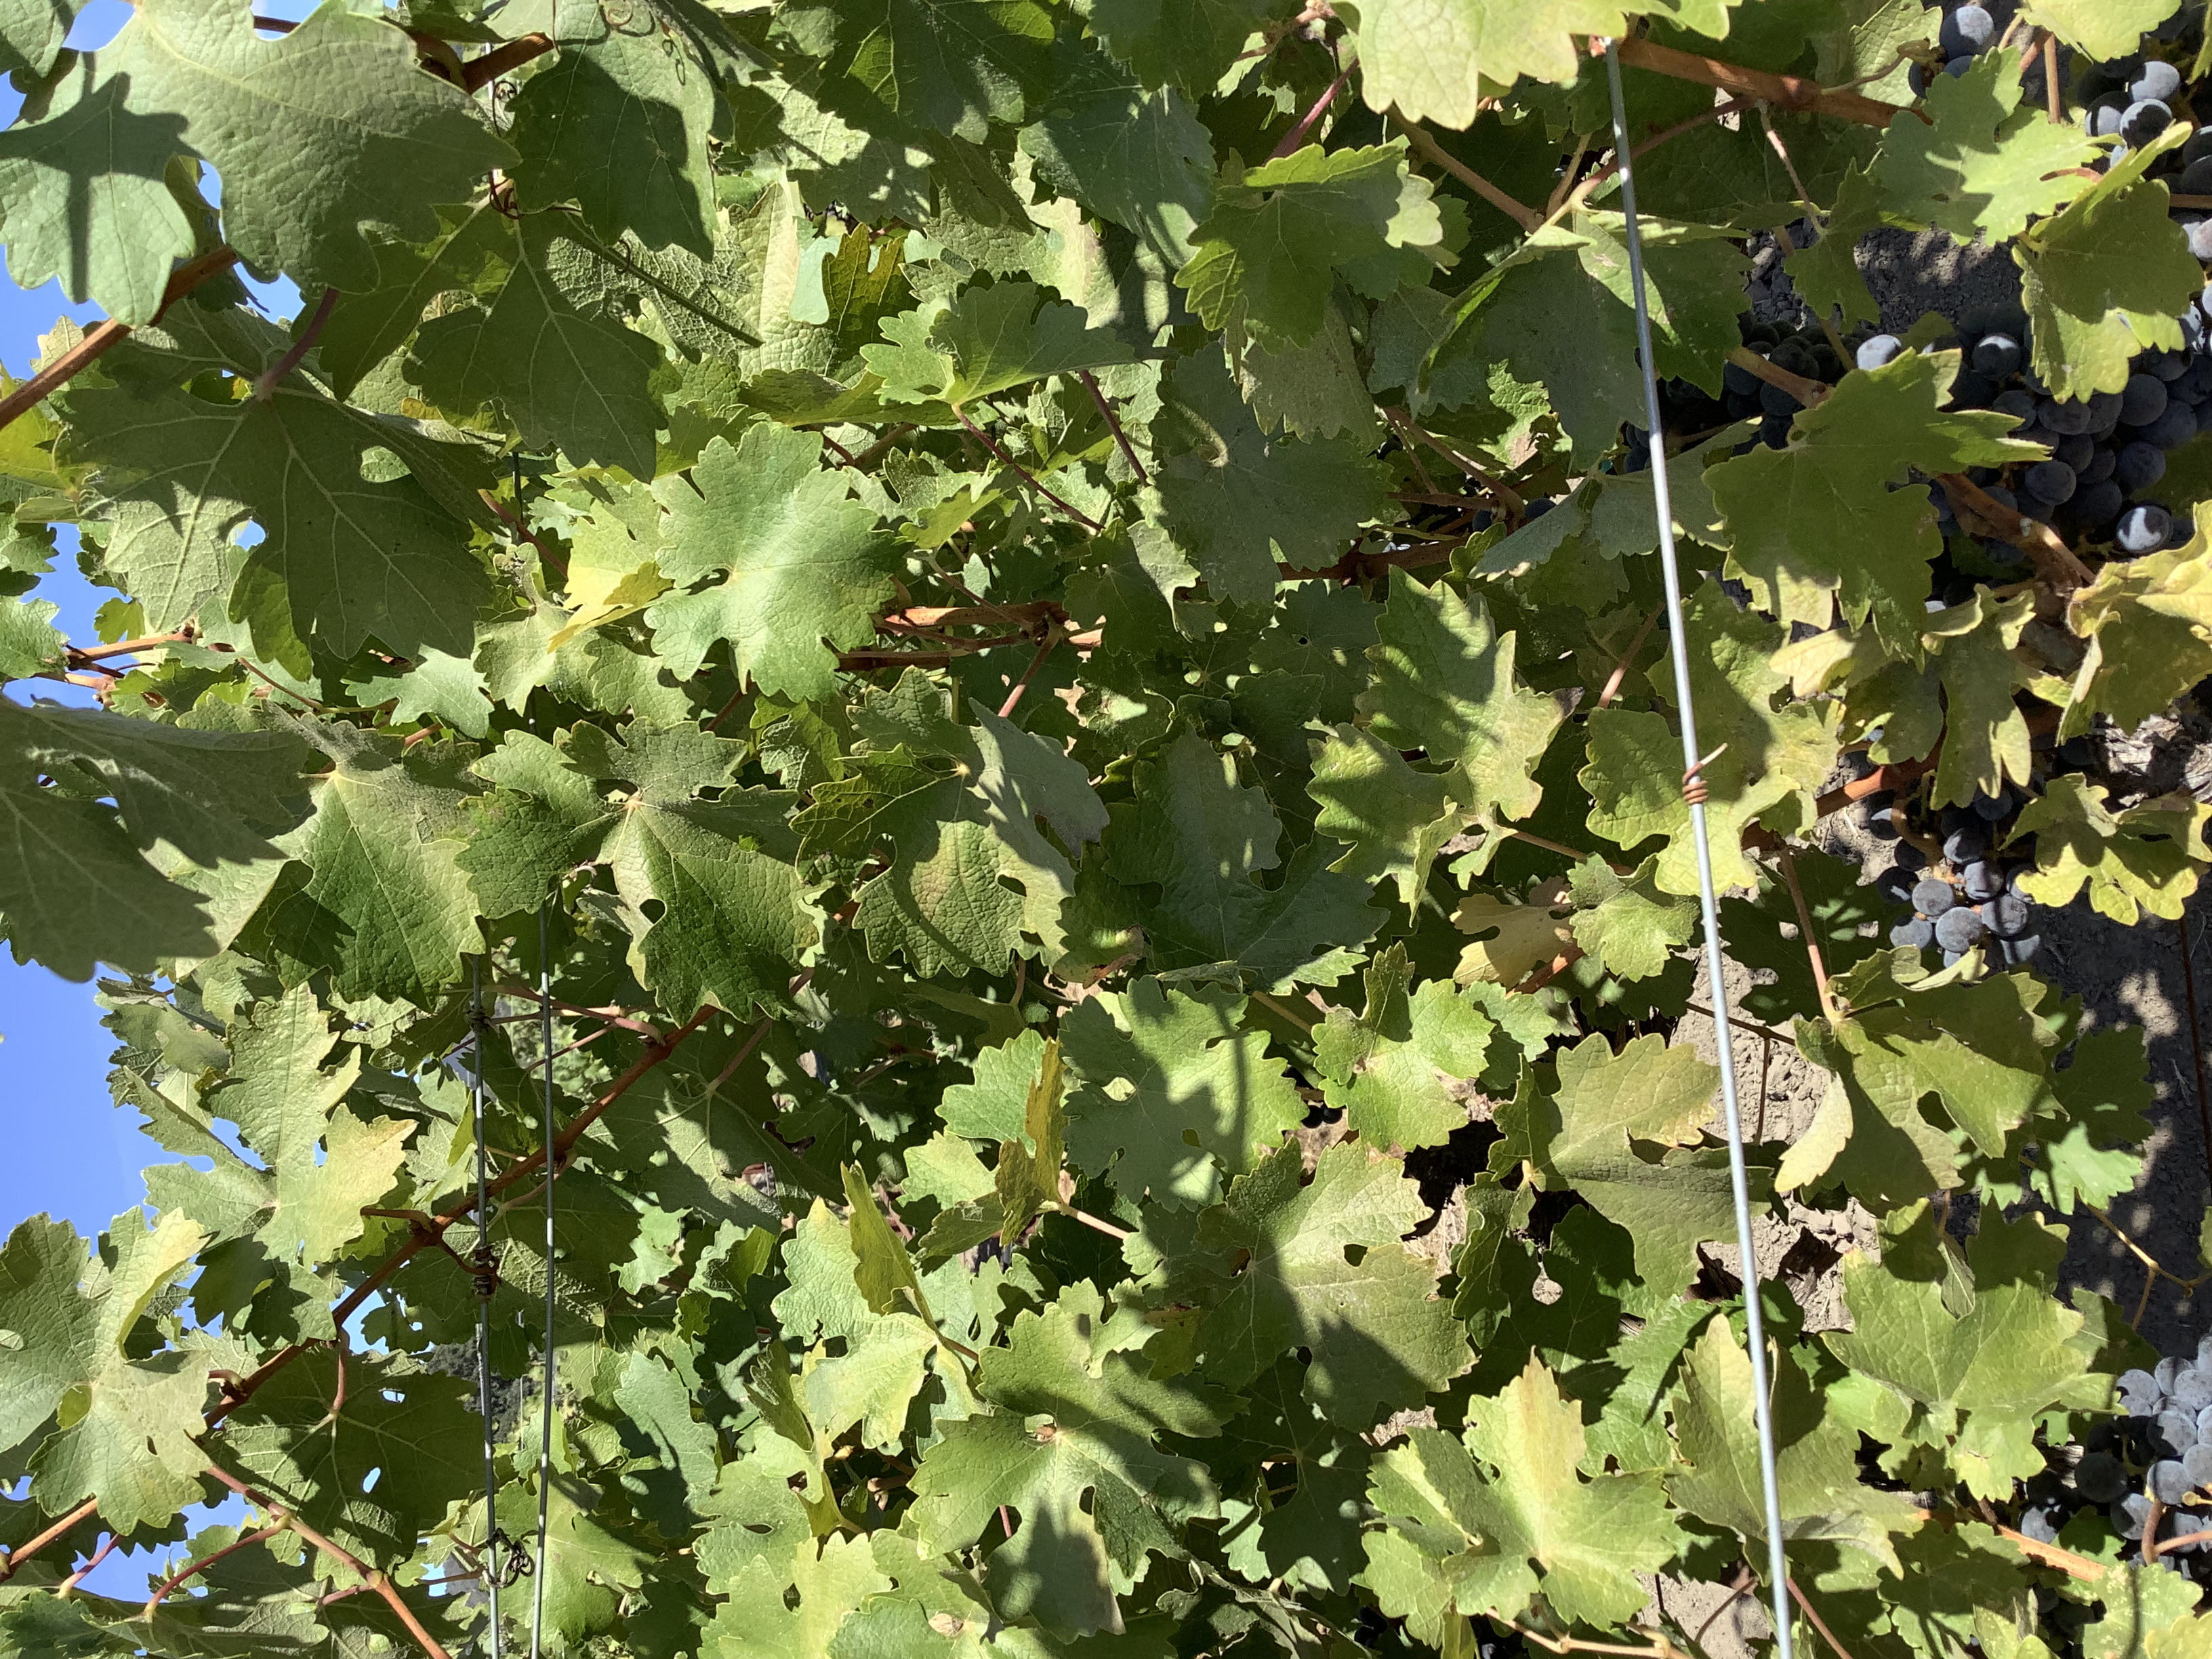
Label: No Virus